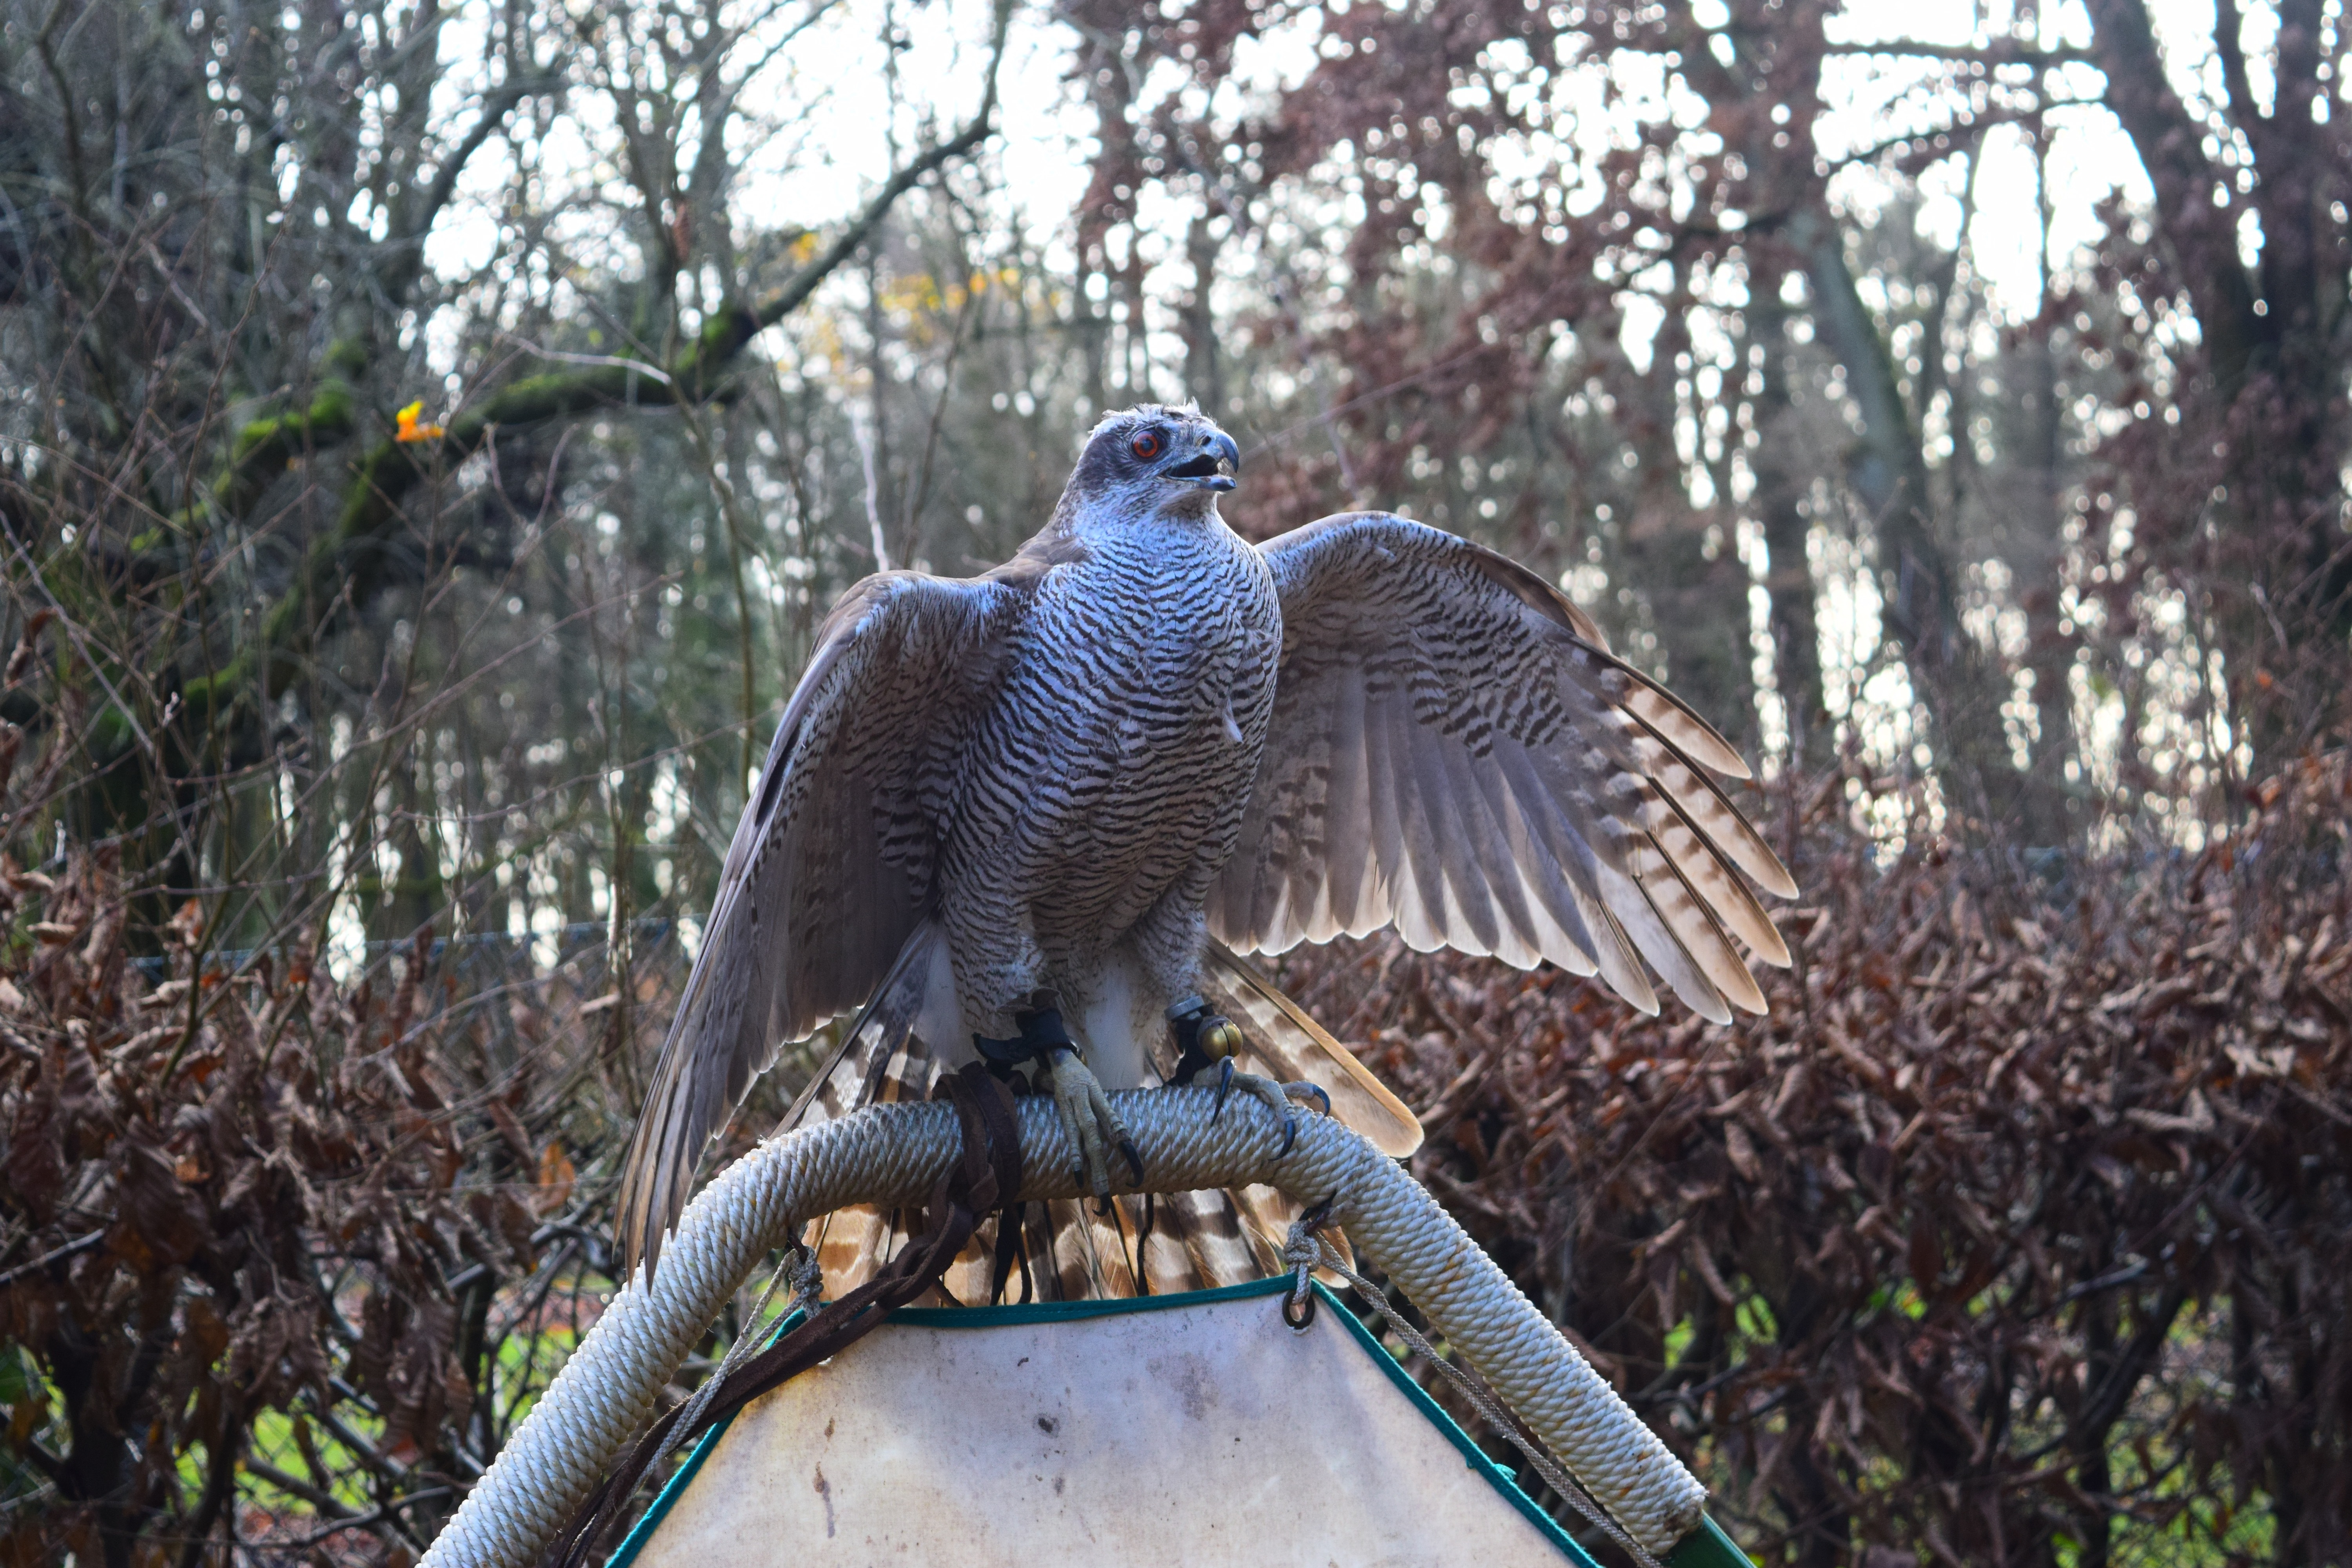
forest, bird, wildlife, hawk, fauna, raptor, bird of prey, vertebrate, falcon